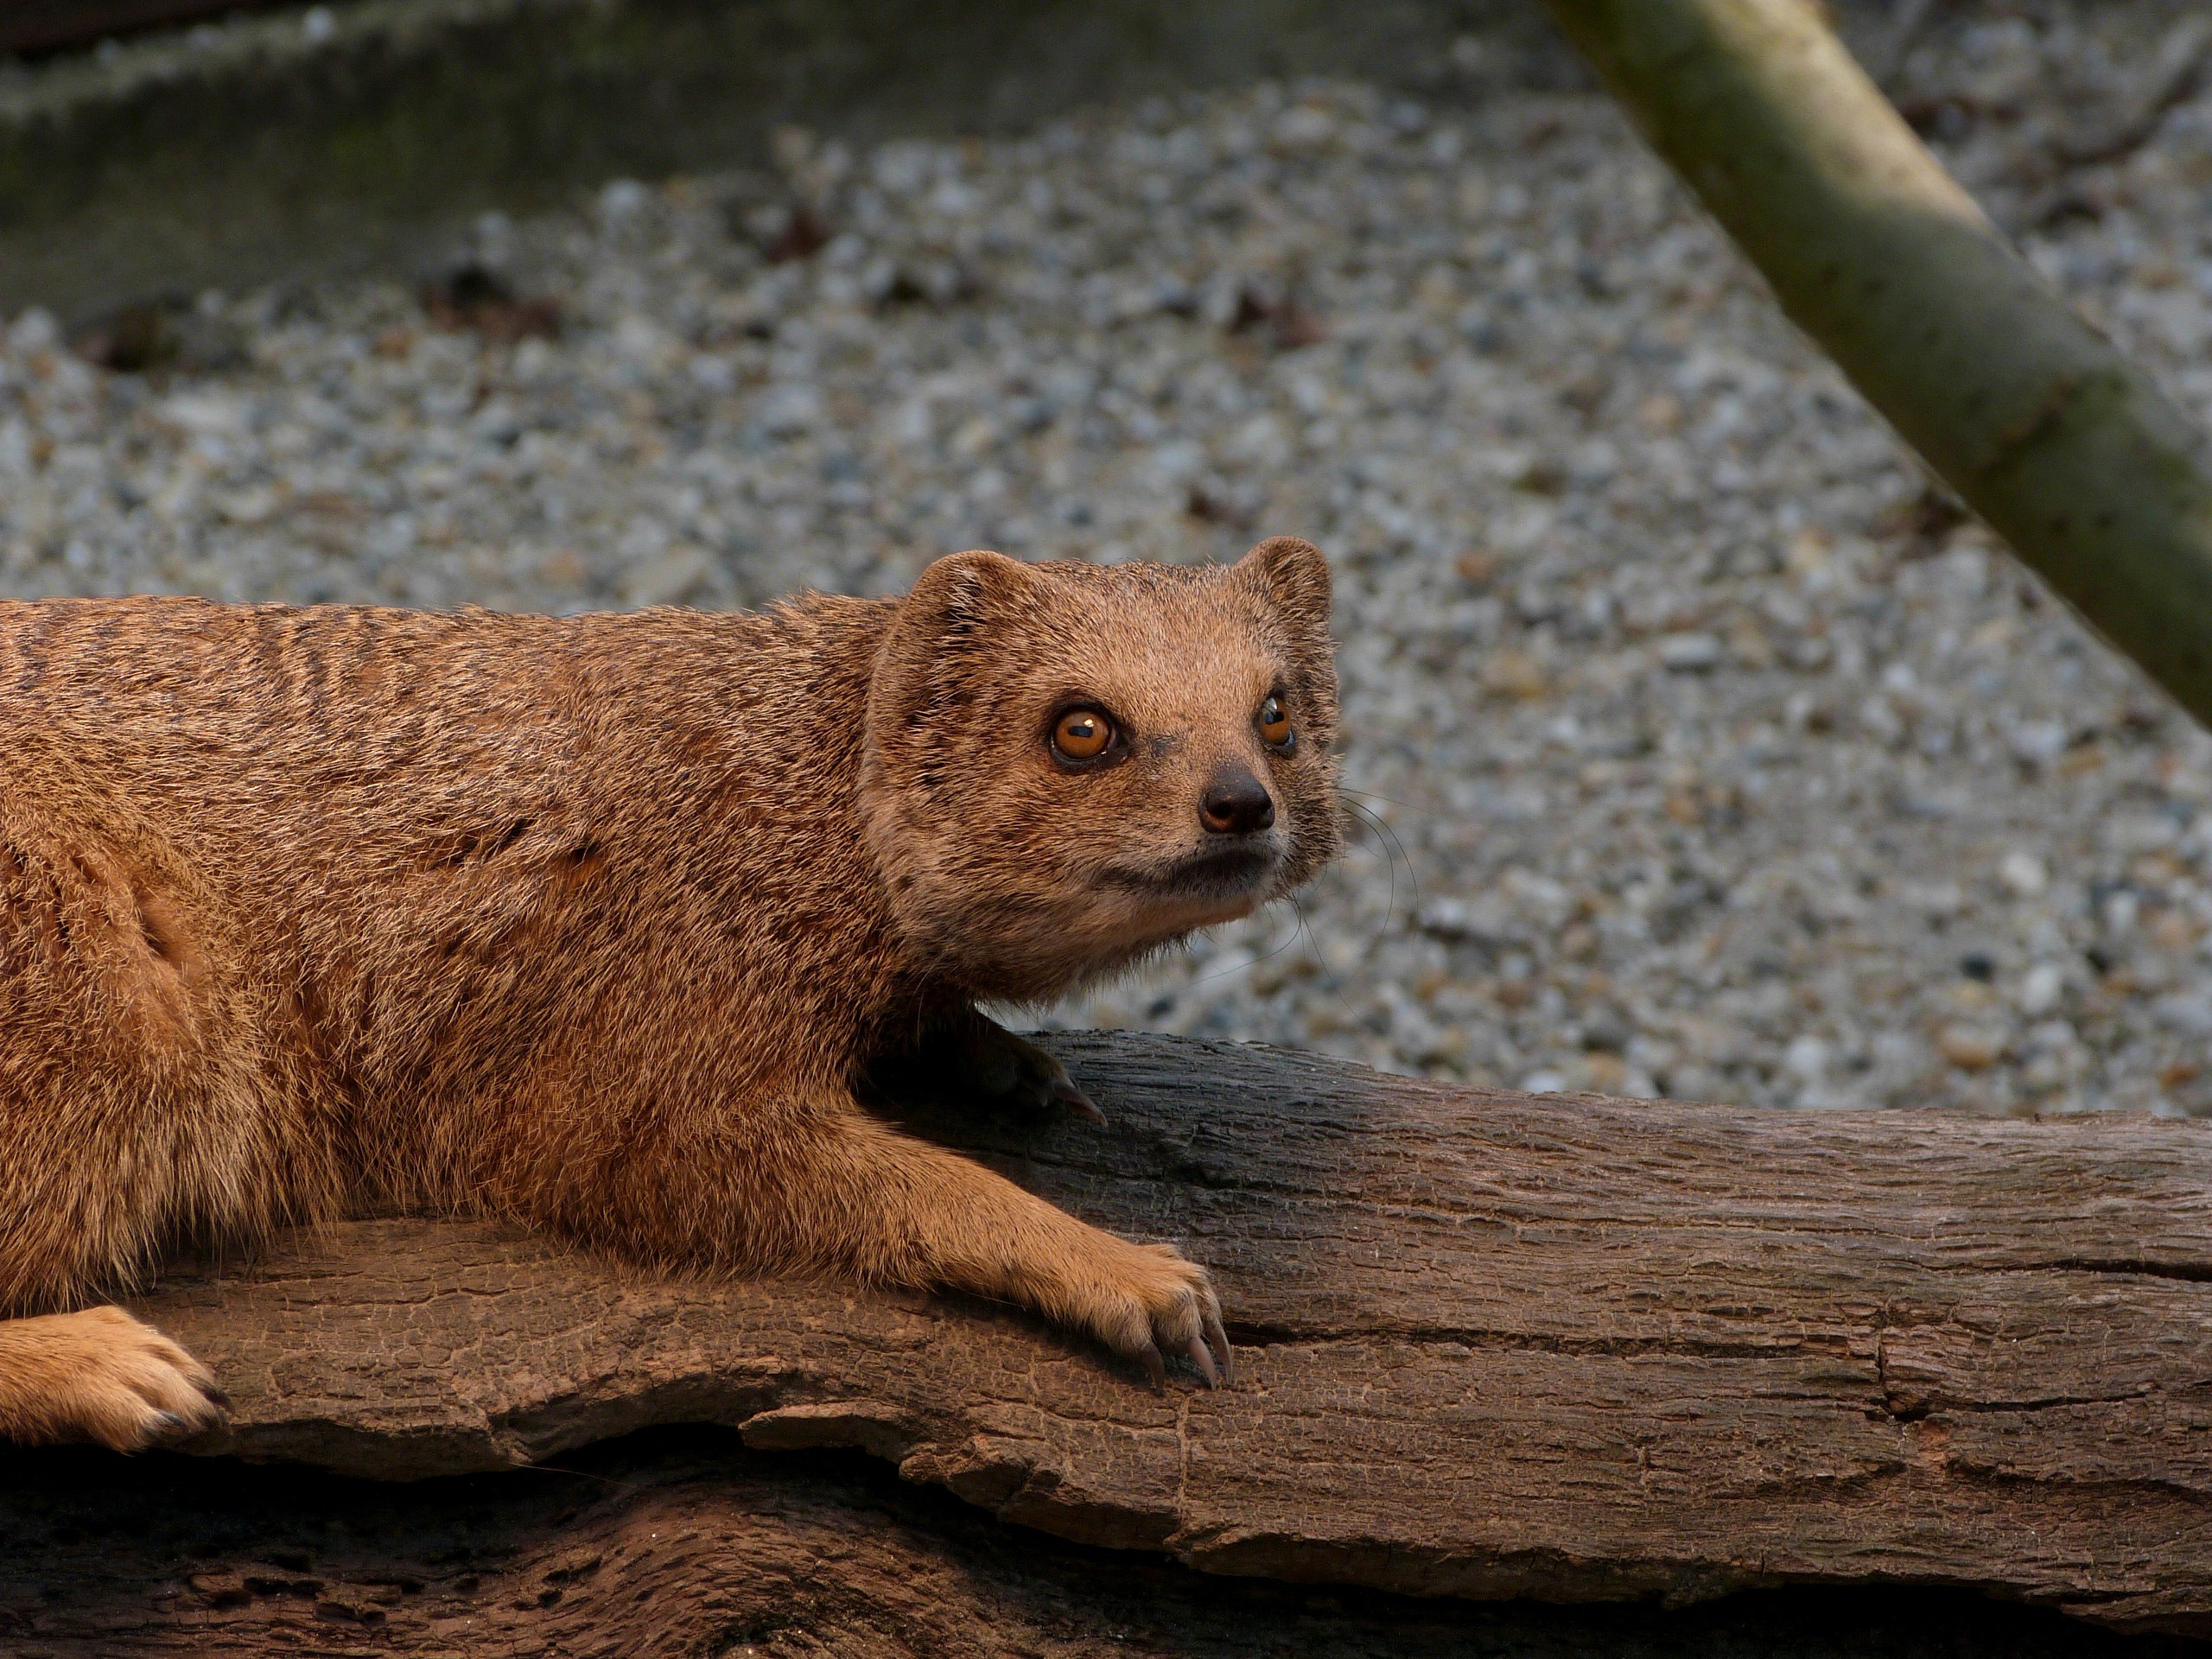
animal, wildlife, zoo, small, brown, mammal, fauna, vertebrate, exotic, mongoose